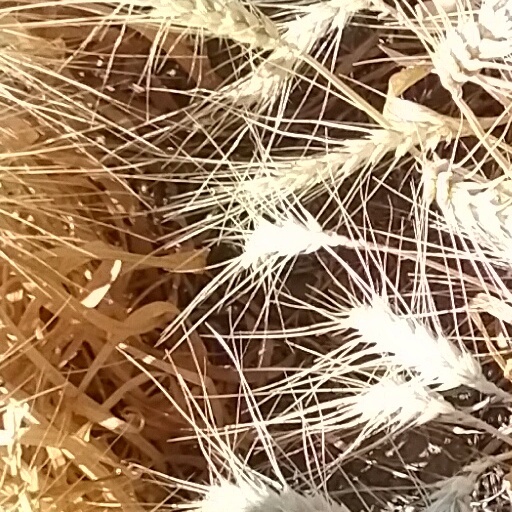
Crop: wheat